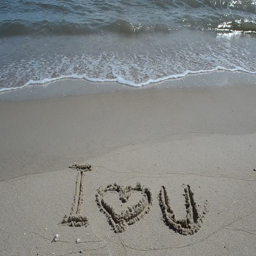
inscription on sand , the beach